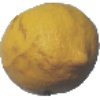
Label: Lemon 1